Hula

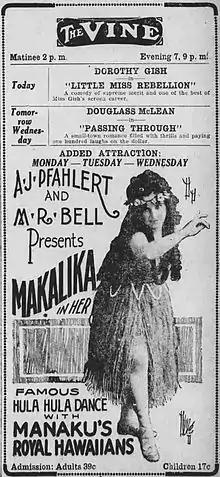
In the 1890s and early 1900s, hula dancers and Hawaiian musicians toured the U.S. mainland. This advertisement appeared in an Ohio newspaper in 1921.

Hula dancing is complex, with many hand motions used to represent the words in a song or chant. For example, hand movements can signify aspects of nature, such as the swaying of a tree in the breeze or a wave in the ocean, or a feeling or emotion, such as fondness or yearning. Foot and hip movements often pull from a basic library of steps including the , , , , , and .